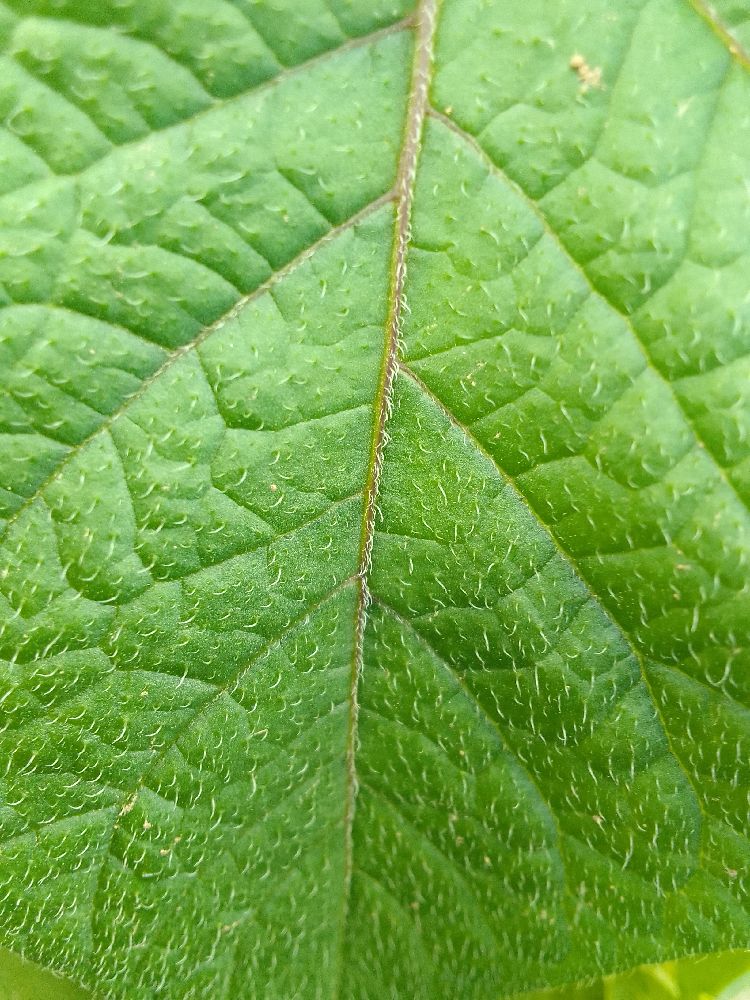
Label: Healthy